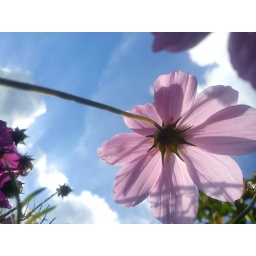
lying on the grass in my parents' garden, enjoying the back of flowers